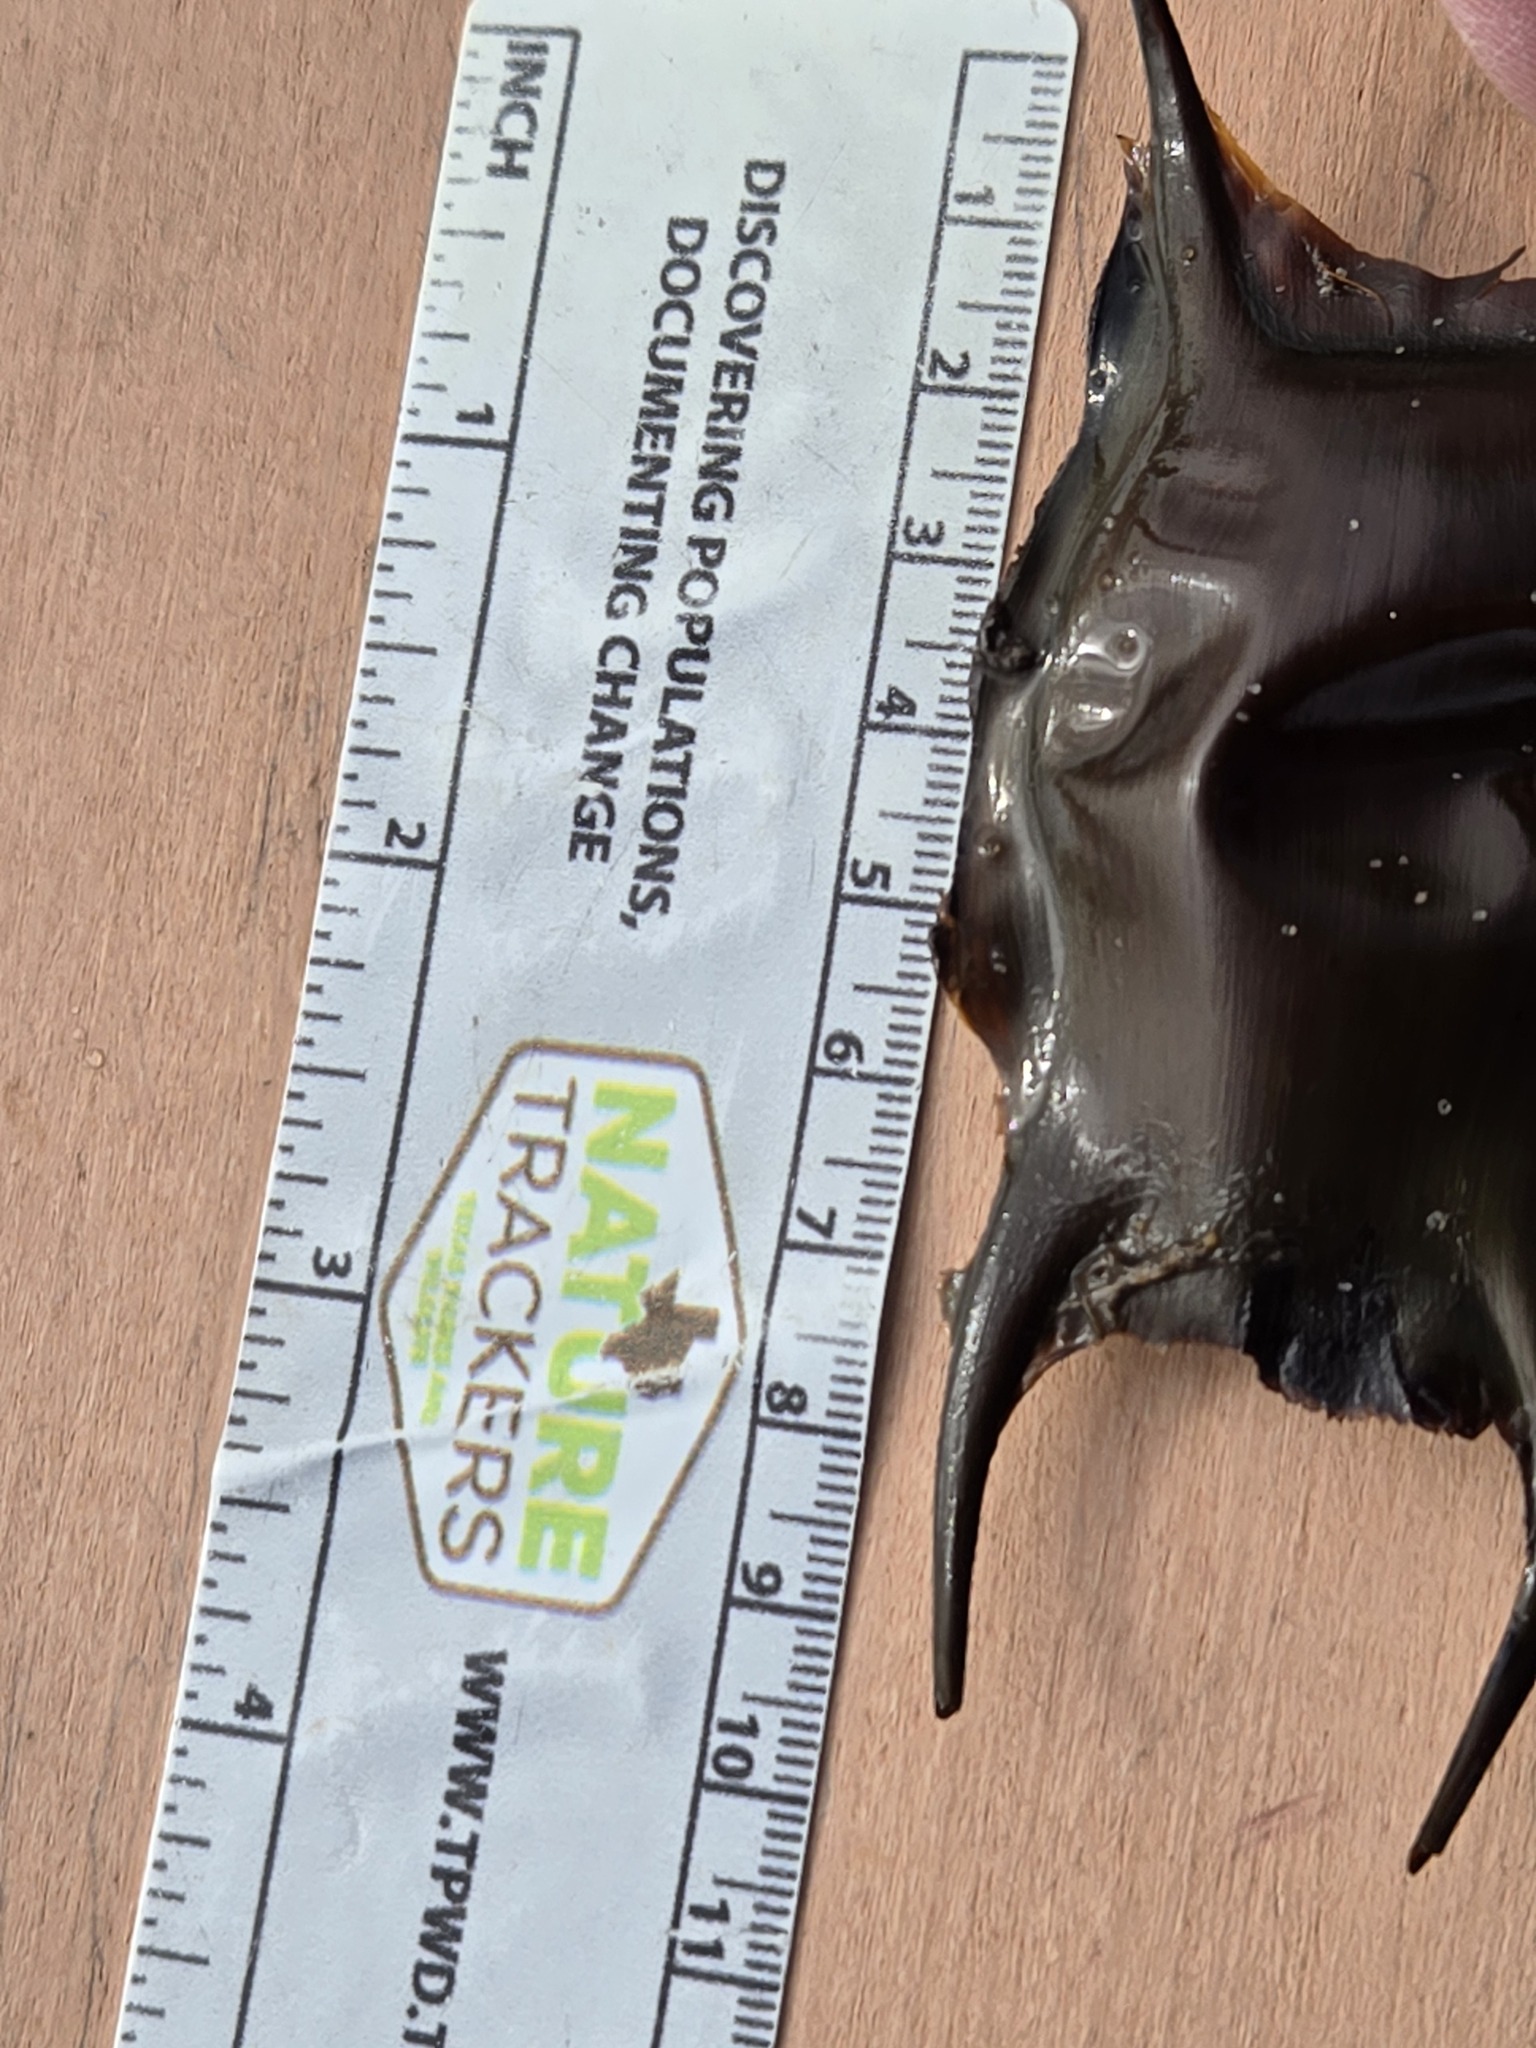
fish (species not among the labelled classes)